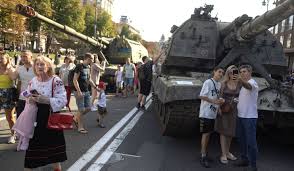
Label: Self Propelled Artillery